Rotunda, Woolwich

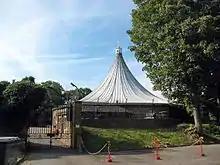
The Rotunda entrance at Green Hill

The Rotunda on Woolwich Common, in south-east London, was originally a 24 sided brick rotunda, designed by the Whig architect John Nash. Intended as a temporary structure, it was erected on the grounds of Carlton House, in 1814, for use as an additional reception room for the many events hosted there by the Prince Regent in celebration of the allied victory over Napoleon. The first event held in the wooden rotunda was a magnificent celebration in honour of the Duke of Wellington, in July 1814. The Regent ordered the removal of the rotunda from the grounds at Carlton House, in 1818. John Nash had hoped it would be converted into a church. However, the Regent directed that it be re-erected on Woolwich Common for use as a museum by the Royal Artillery. When the building was re-erected in Woolwich, in 1820, its original architect, John Nash, turned it into a permanent brick structure with a tent-style lead roof, central supporting pillar, decorative cupola and weathervane. In 1973 the Rotunda was designated as a Grade II* listed building.